Infanta Marie Anne of Portugal

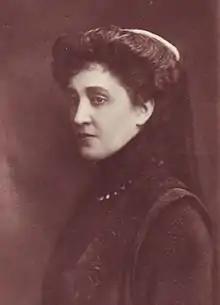
Marie Anne by the mid 1890's

Infanta Marie Anne of Portugal (born Maria Ana do Carmo Henrique Teresa Adelaide Joana Carolina Inês Sofia Eulália Leopoldina Isabel Bernardina Micaela Gabriela Rafaela Francisca de Assis e de Paula Inácia Gonzaga; 13 July 1861 – 31 July 1942) was Grand Duchess of Luxembourg as the wife of Grand Duke William IV. She was the regent of Luxembourg between 1908 and 1912; first during the illness of her spouse, and then in the name of their daughter, Grand Duchess Marie-Adélaïde.